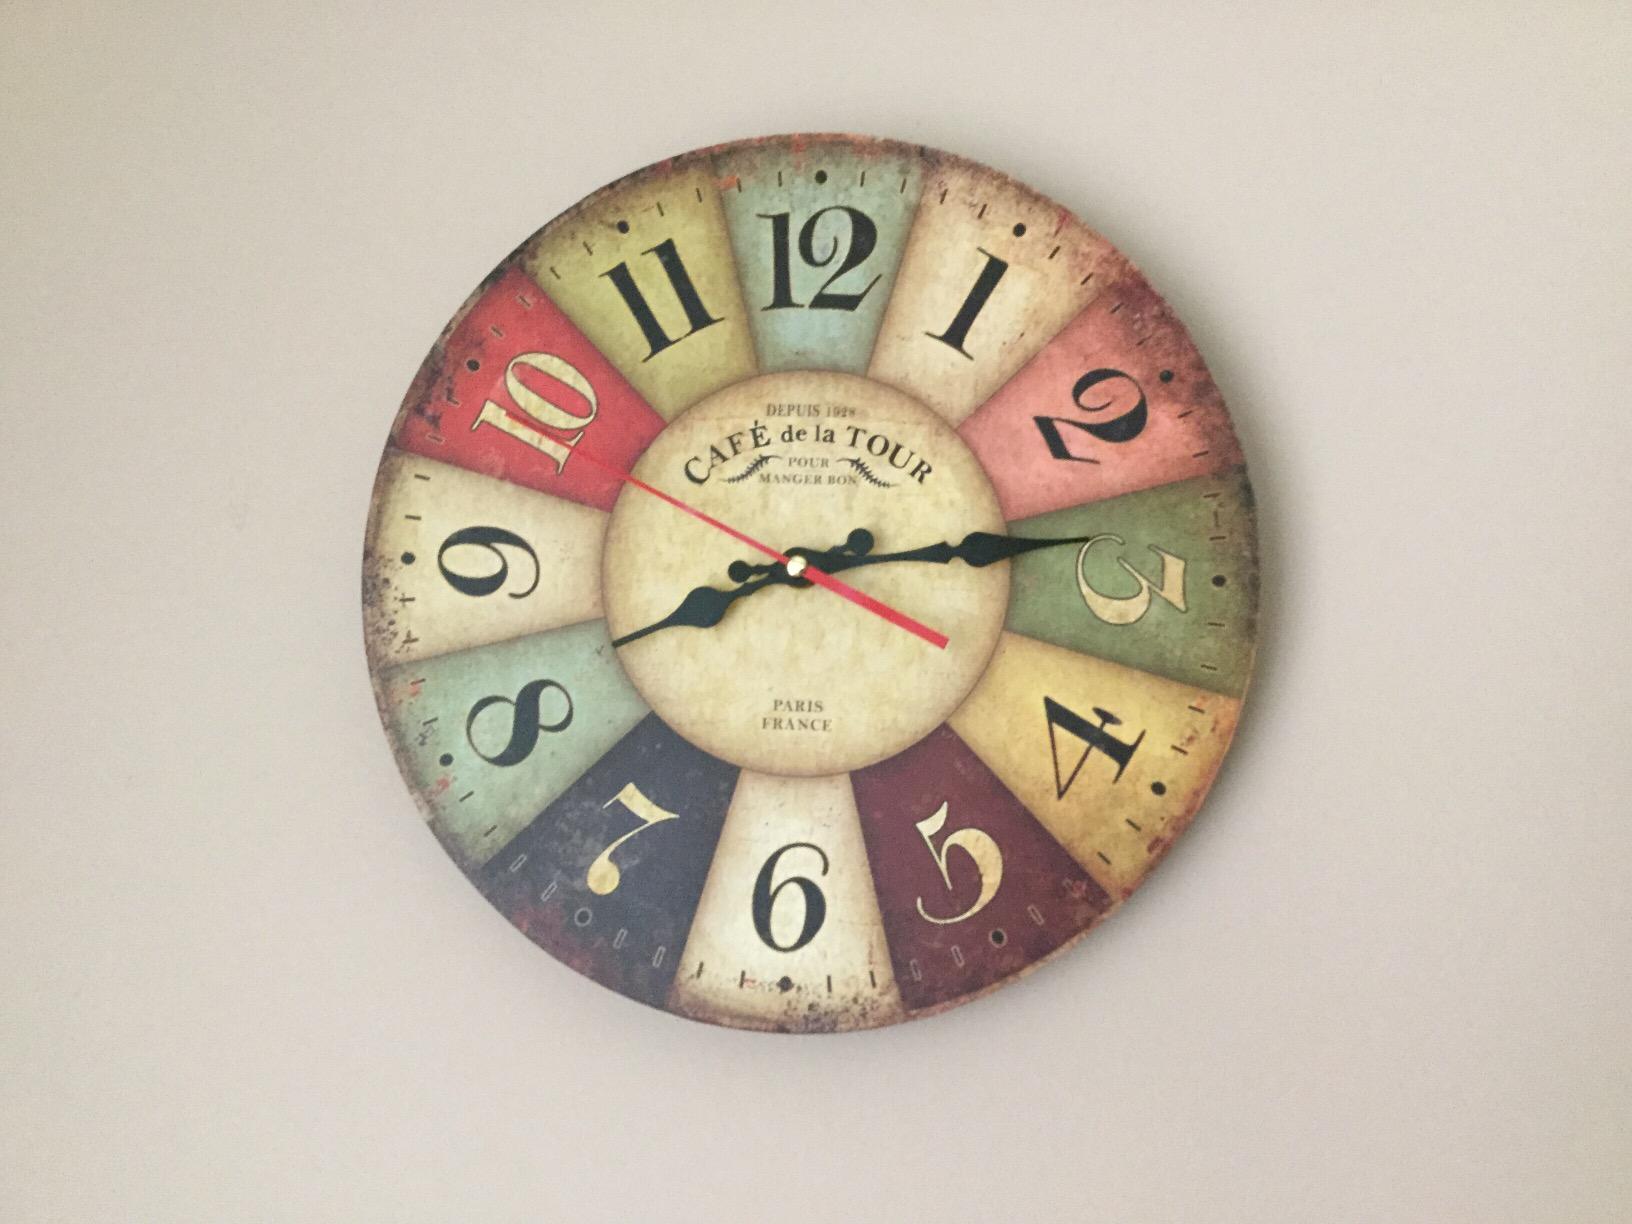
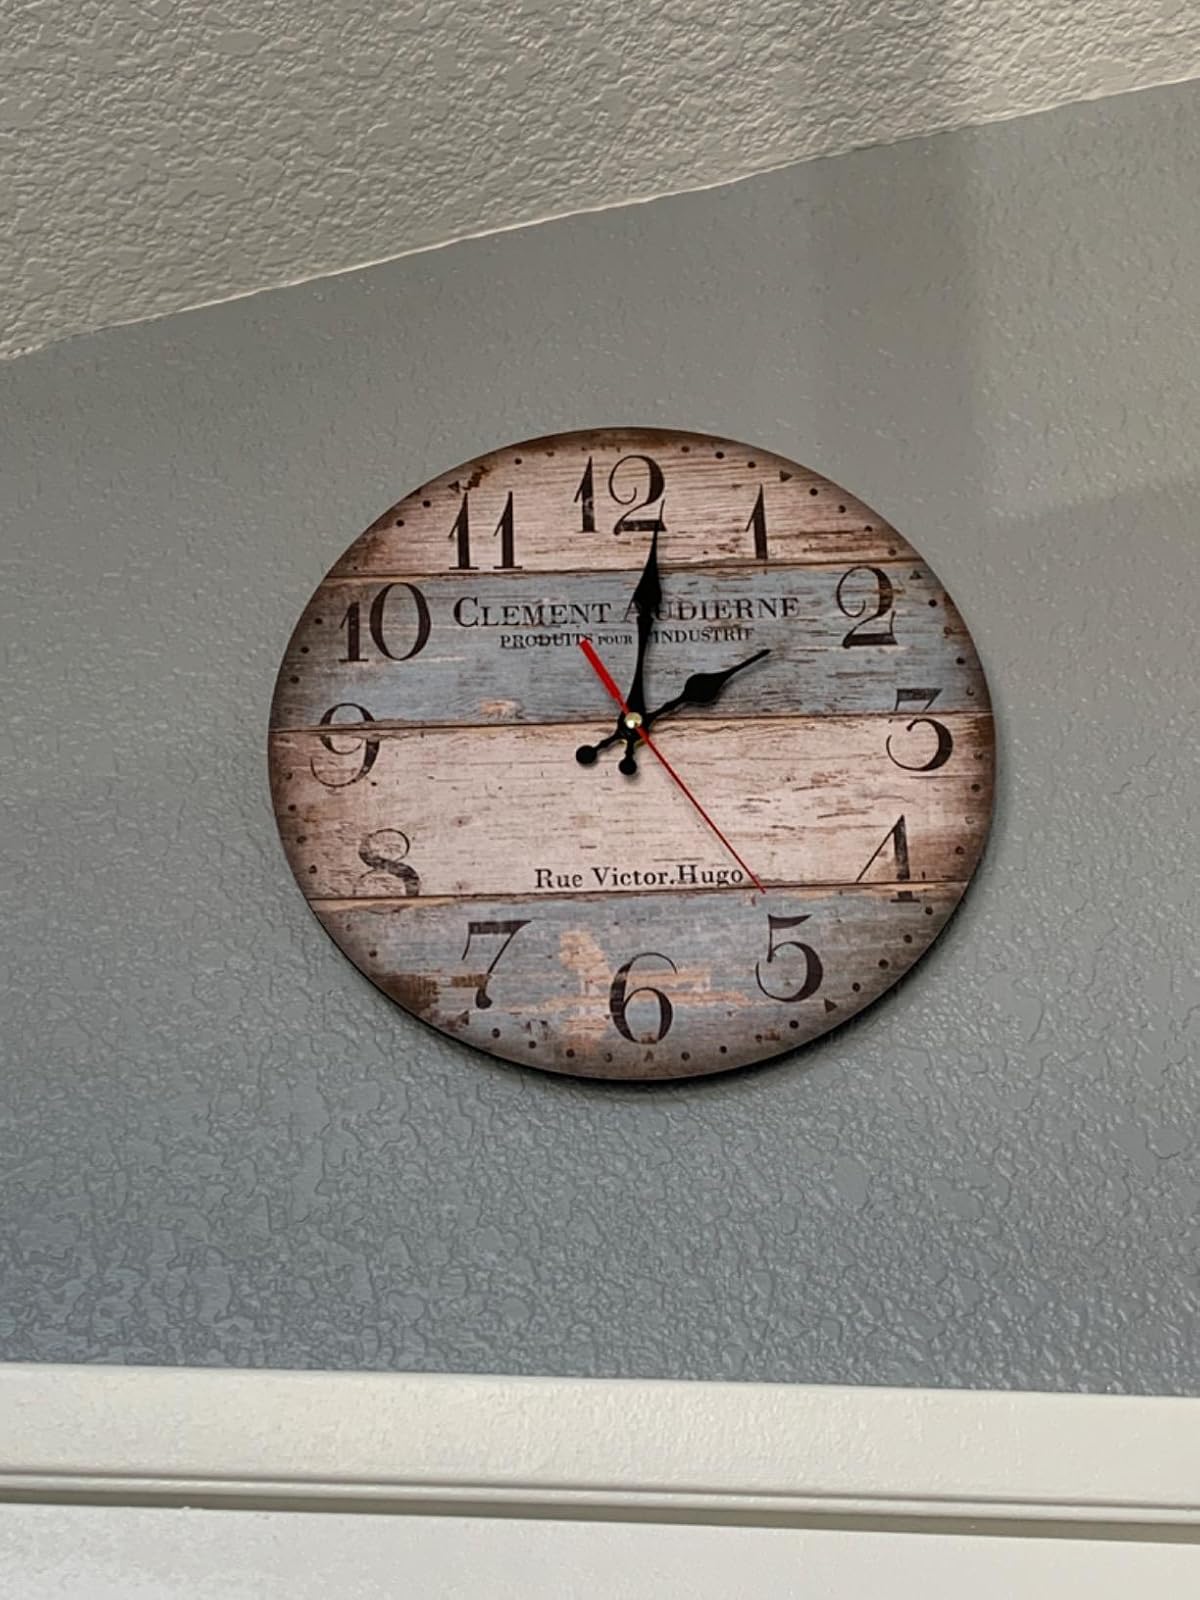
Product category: clock
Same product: no